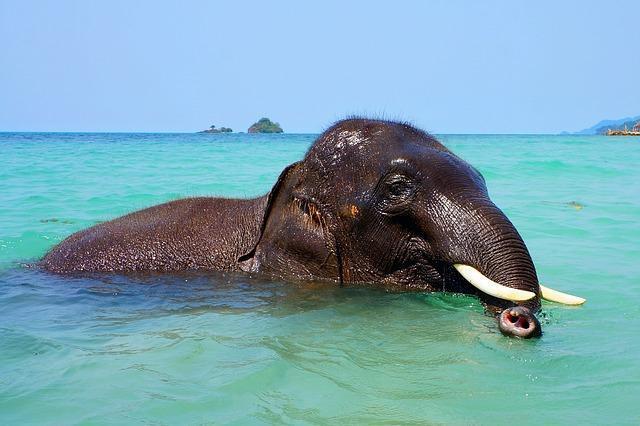
elephant